Robert Burns and the Eglinton Estate

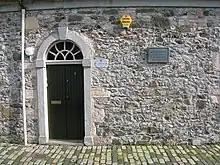
Robert Burn's lodgings in the Glasgow Vennel

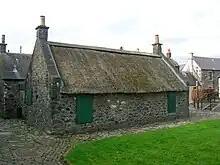
The Heckling Shop in Irvine where Robert Burns worked 1781–1782

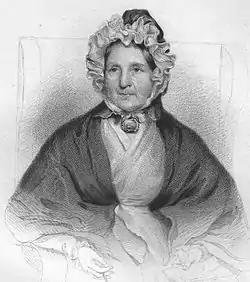
Mrs. Frances Dunlop of Dunlop, Patron of Robert Burns

Archibald Montgomerie, the eleventh Earl of Eglinton (1726–96) succeeded to the title in 1769. He was known as General Montgomerie, having raised the 77th Regiment of Foot in the Highlands in 1757, of which he was appointed Lieutenant-Colonel in command.